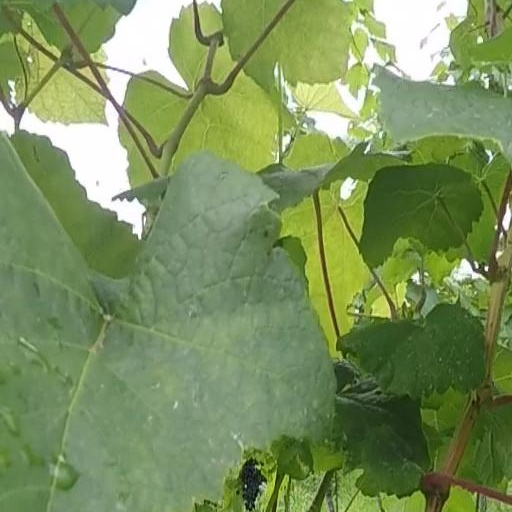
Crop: grape